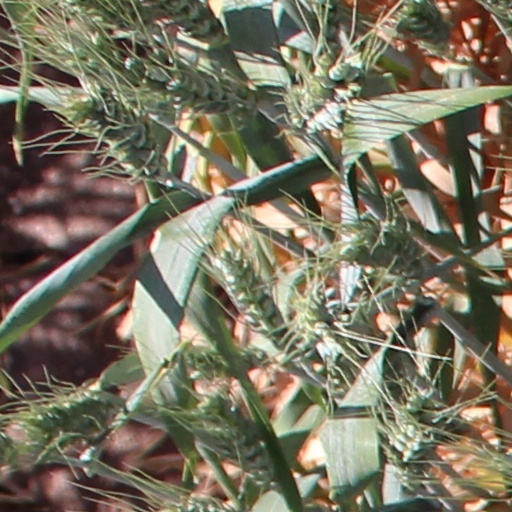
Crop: wheat